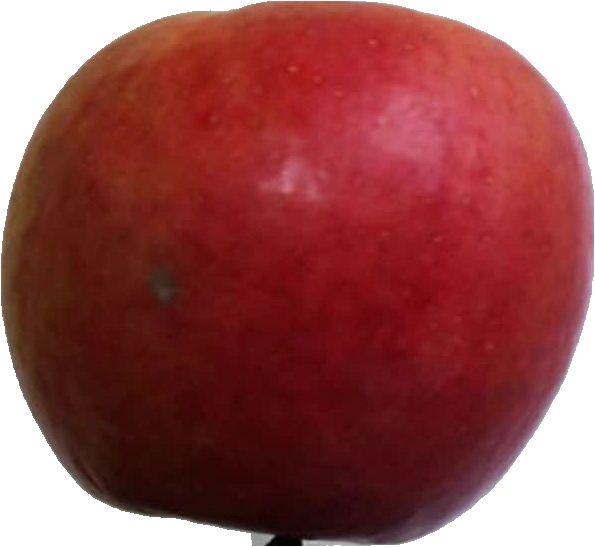
Label: apple_crimson_snow_1